Culture of Libya

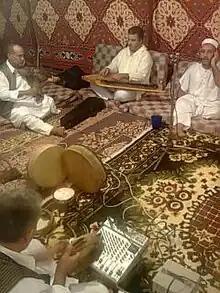
A Libyan traditional music band

Libyan culture is a blend of many influences, due to its exposure to many historical eras. Libya was an Italian colony for over four decades, which also had a great impact on the country's culture. Once an isolated society, Libyans succeeded in preserving their traditional folk customs alive today, now recognized by many as the most "pure" extant form of Arab culture found outside the Arabian Peninsula. Libyan culture places strong emphasis on family, tribal bonds, loyalty, solidarity and faithfulness.